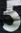
Number: 5